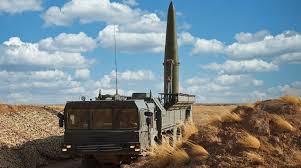
Label: Iskander